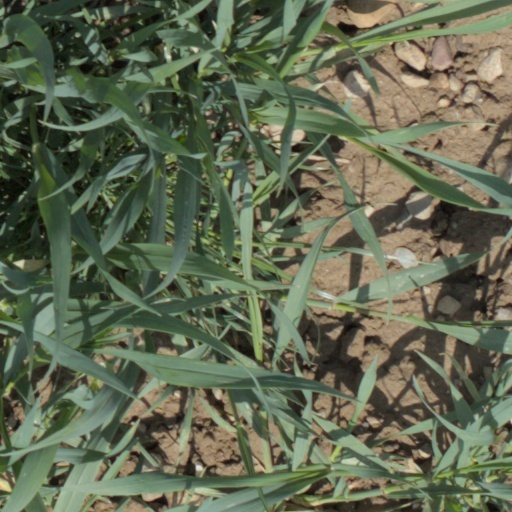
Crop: wheat